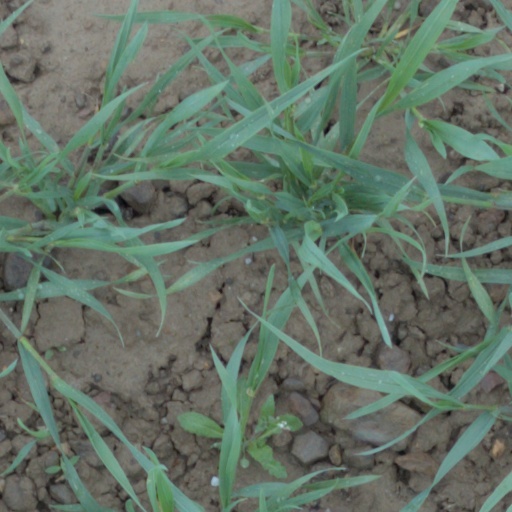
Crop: wheat